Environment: real
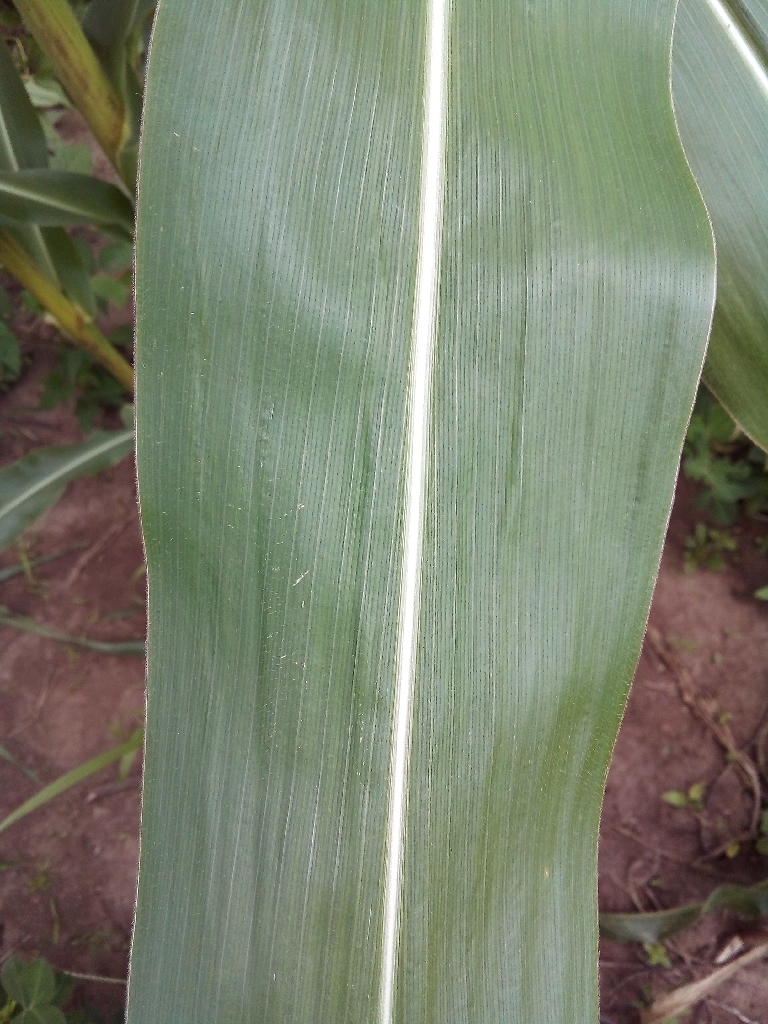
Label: healthy